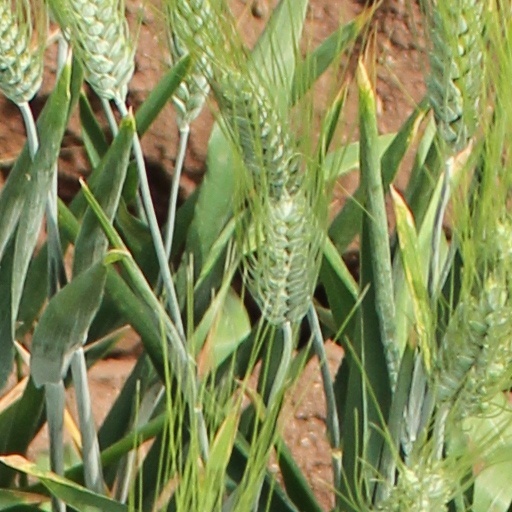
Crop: wheat